Crops for the Future

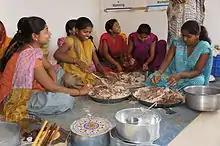

Crops for the Future convenes international science events focusing on underutilised species, notably a series of international symposia, such as the International Symposium on Underutilized Plants for Food Security, Nutrition, Income and Sustainable Development, in Arusha, 2008 and the Second International Symposium on Underutilised Plant Species, in Kuala Lumpur, 2011.